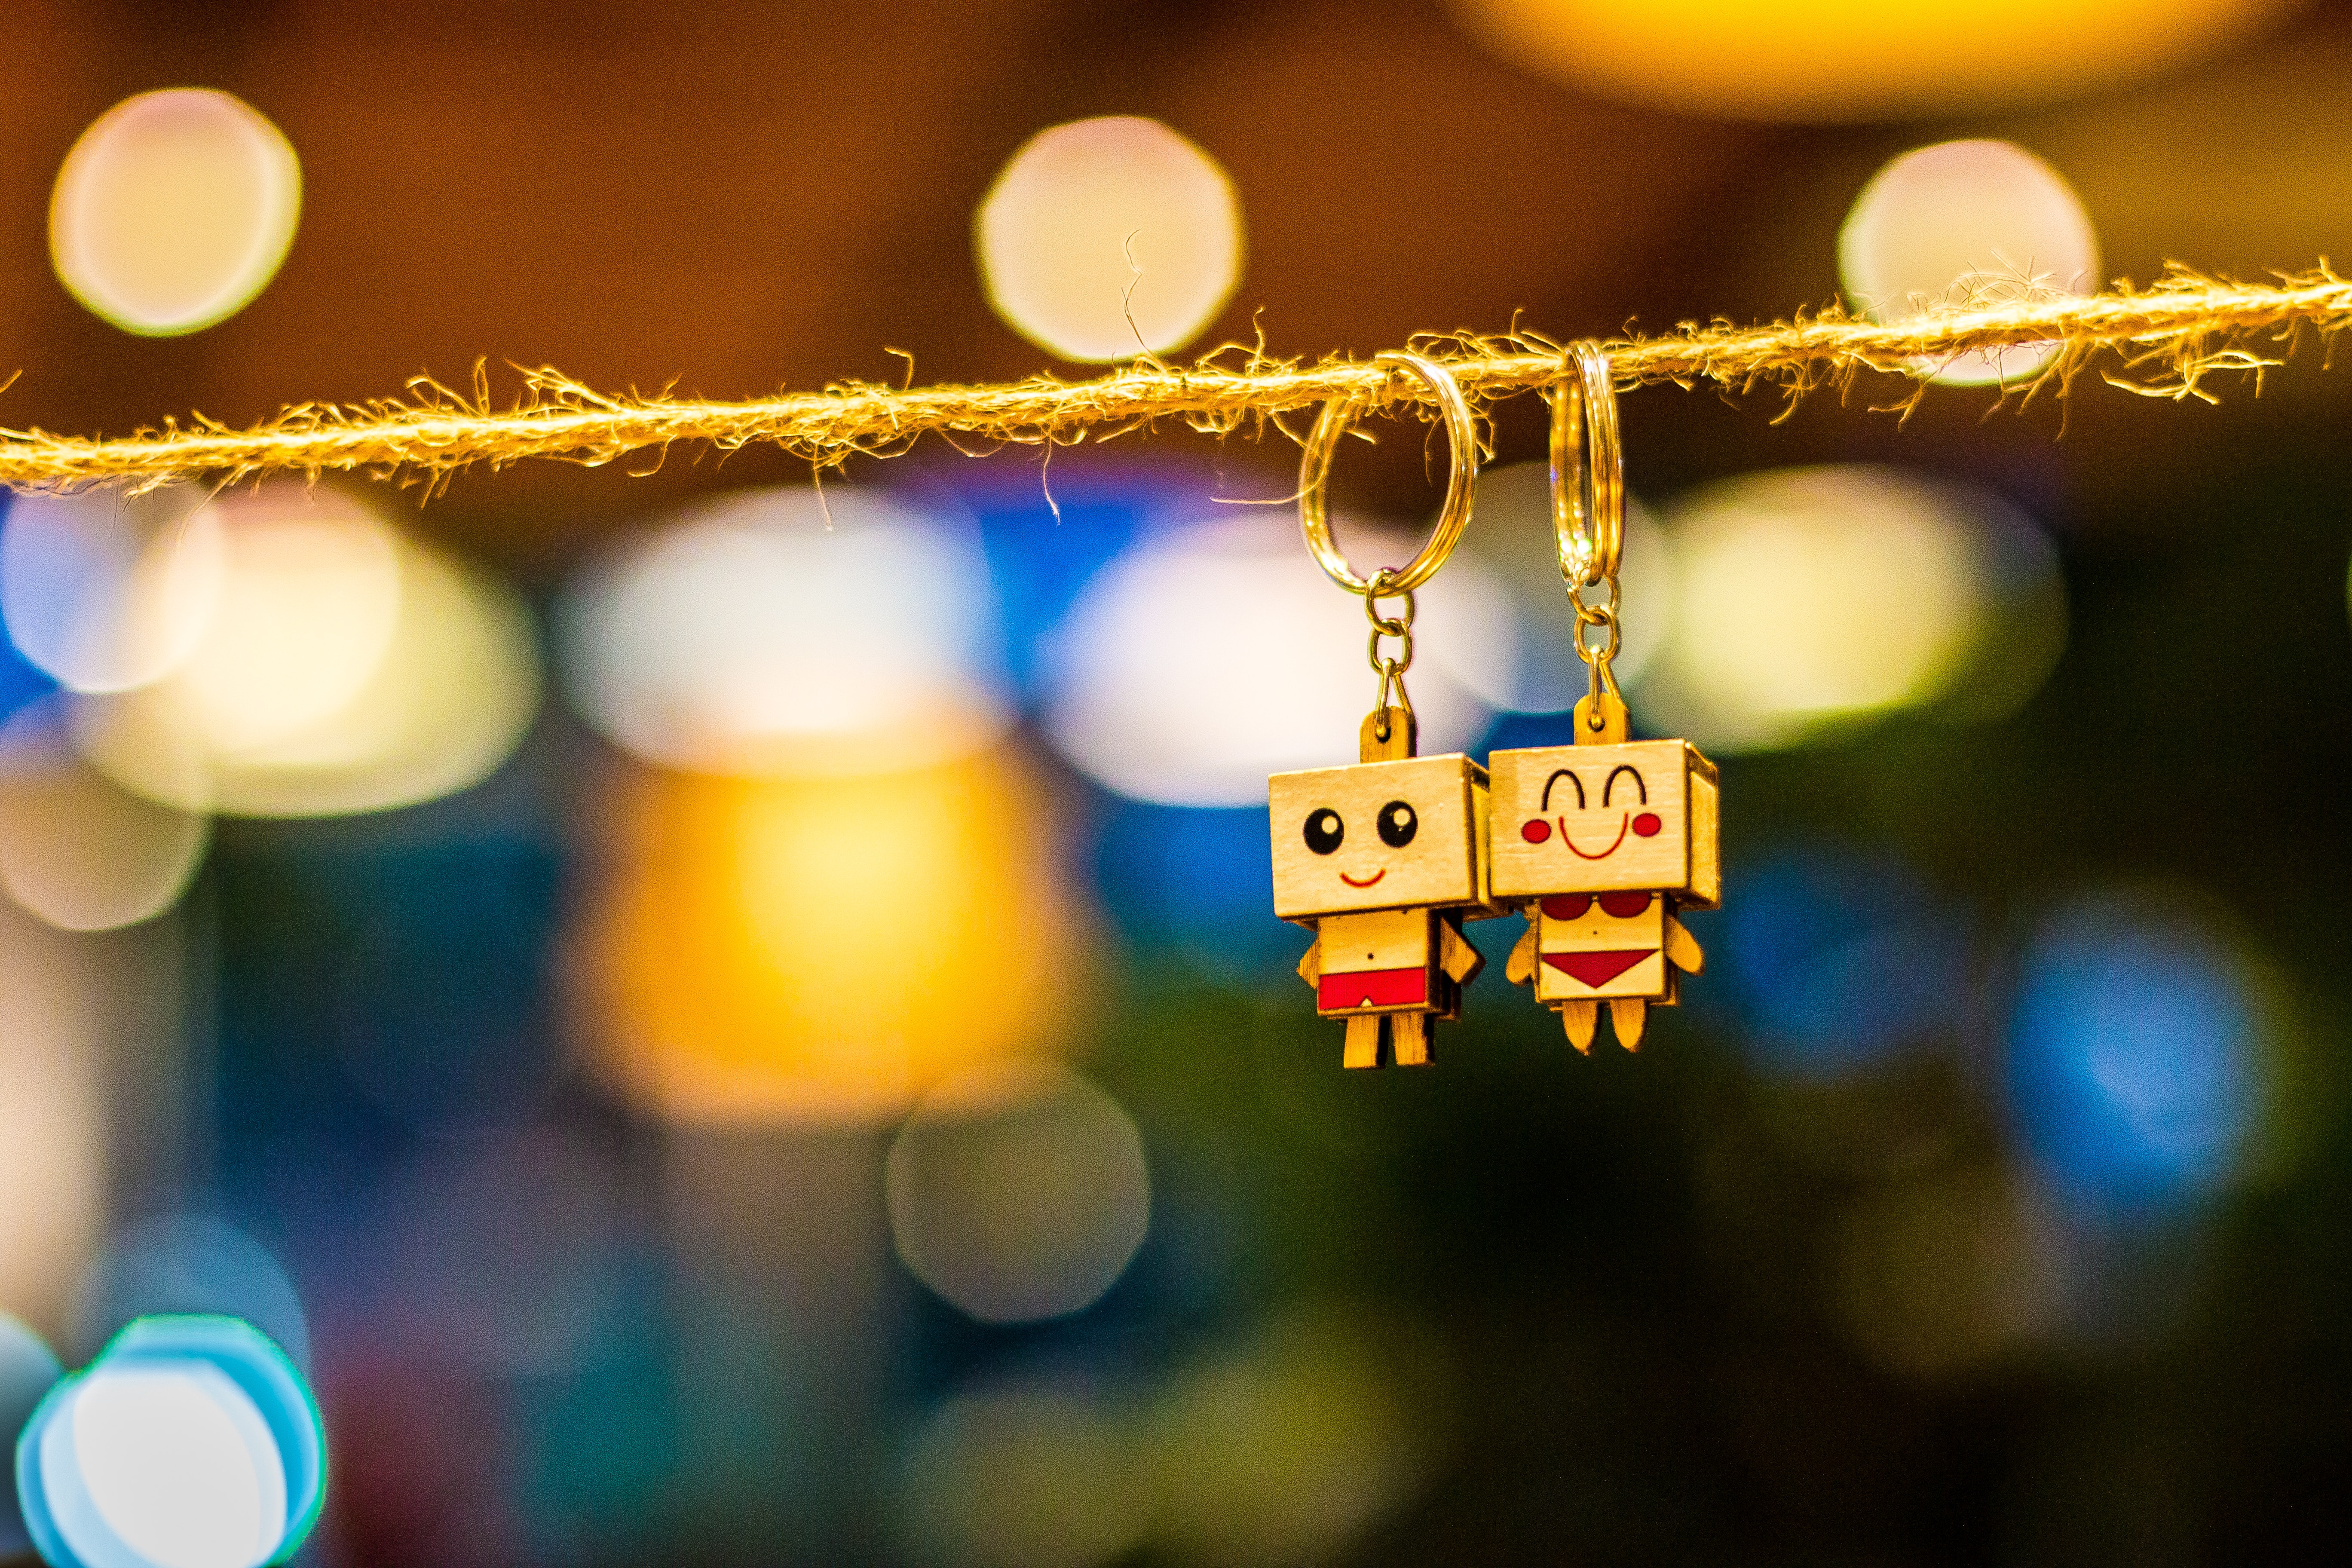
yellow, light, sky, lighting, tree, font, photography, fashion accessory, smile, macro photography, circle